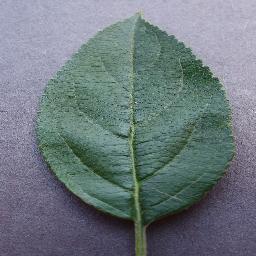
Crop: apple
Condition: healthy